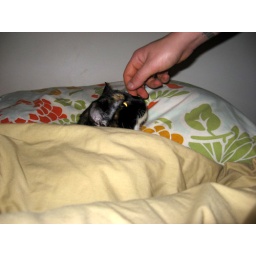
I walked into the bedroom to find this little person asleep, under the covers, on MY pillow!